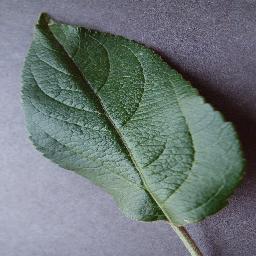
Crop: apple
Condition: healthy